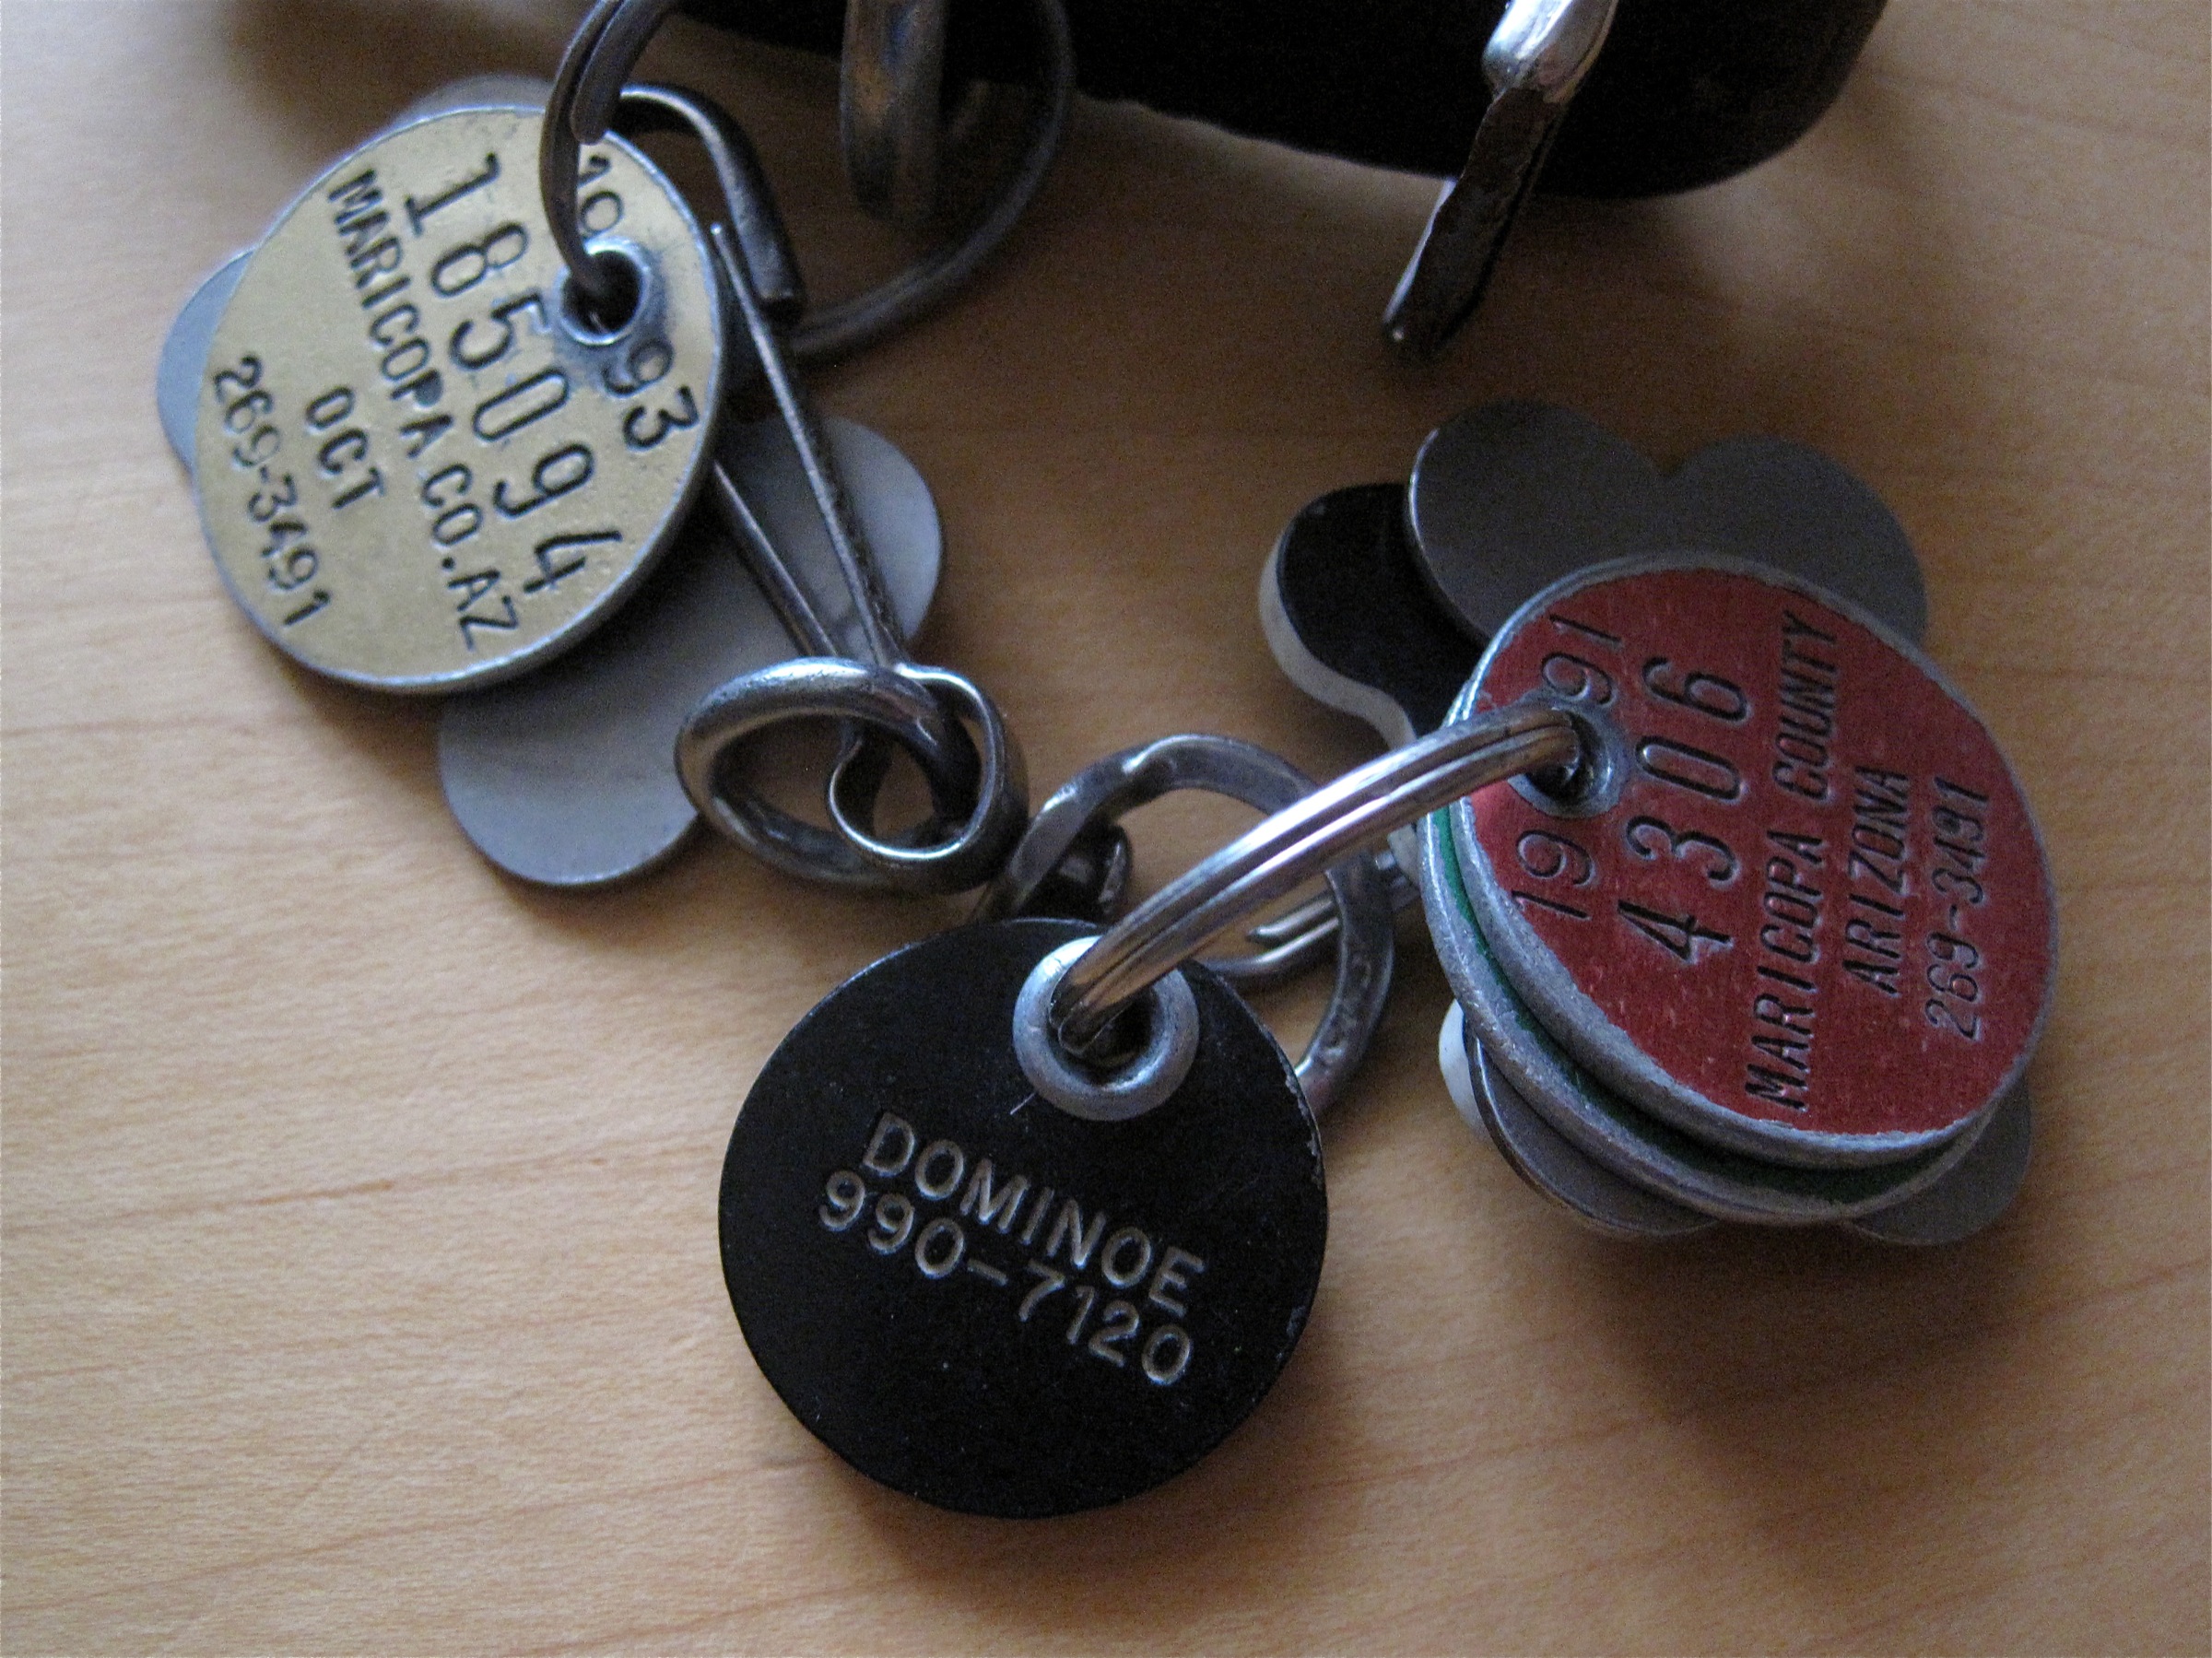
organ, dominoe, 2009365, fashion accessory